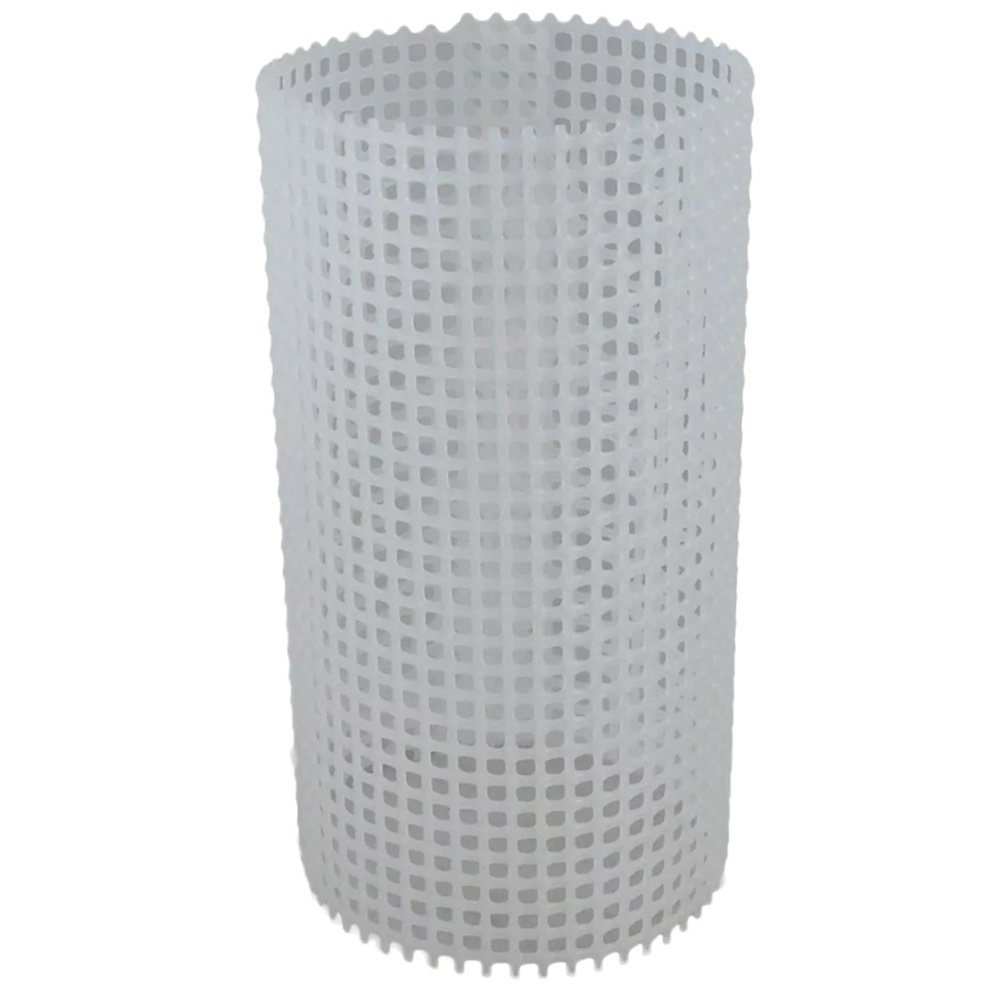
GROCO PWSA-751 Poly Basket Fits WSA-500, WSB-500 & WSB-750
PWSA-751 Poly Basket Fits WSA-500, WSB-500 & WSB-750 Features: Poly Basket Fits WSA-500, WSB-500 & WSB-750
Brand: GROCO
Category: Home & Garden > Kitchen & Dining > Kitchen Appliance Accessories > Outdoor Grill Accessories > Outdoor Grill Spits & Baskets